Arlington West

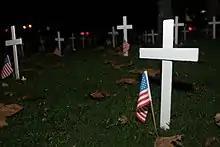
Arlington West, San Diego

Approximately twenty similar memorials have been installed in various locations across the United States and on the West Coast of the U.S.. The San Diego Veterans For Peace, Chapter 91, installs the memorial 6–8 times/year on beaches and parks in San Diego County.